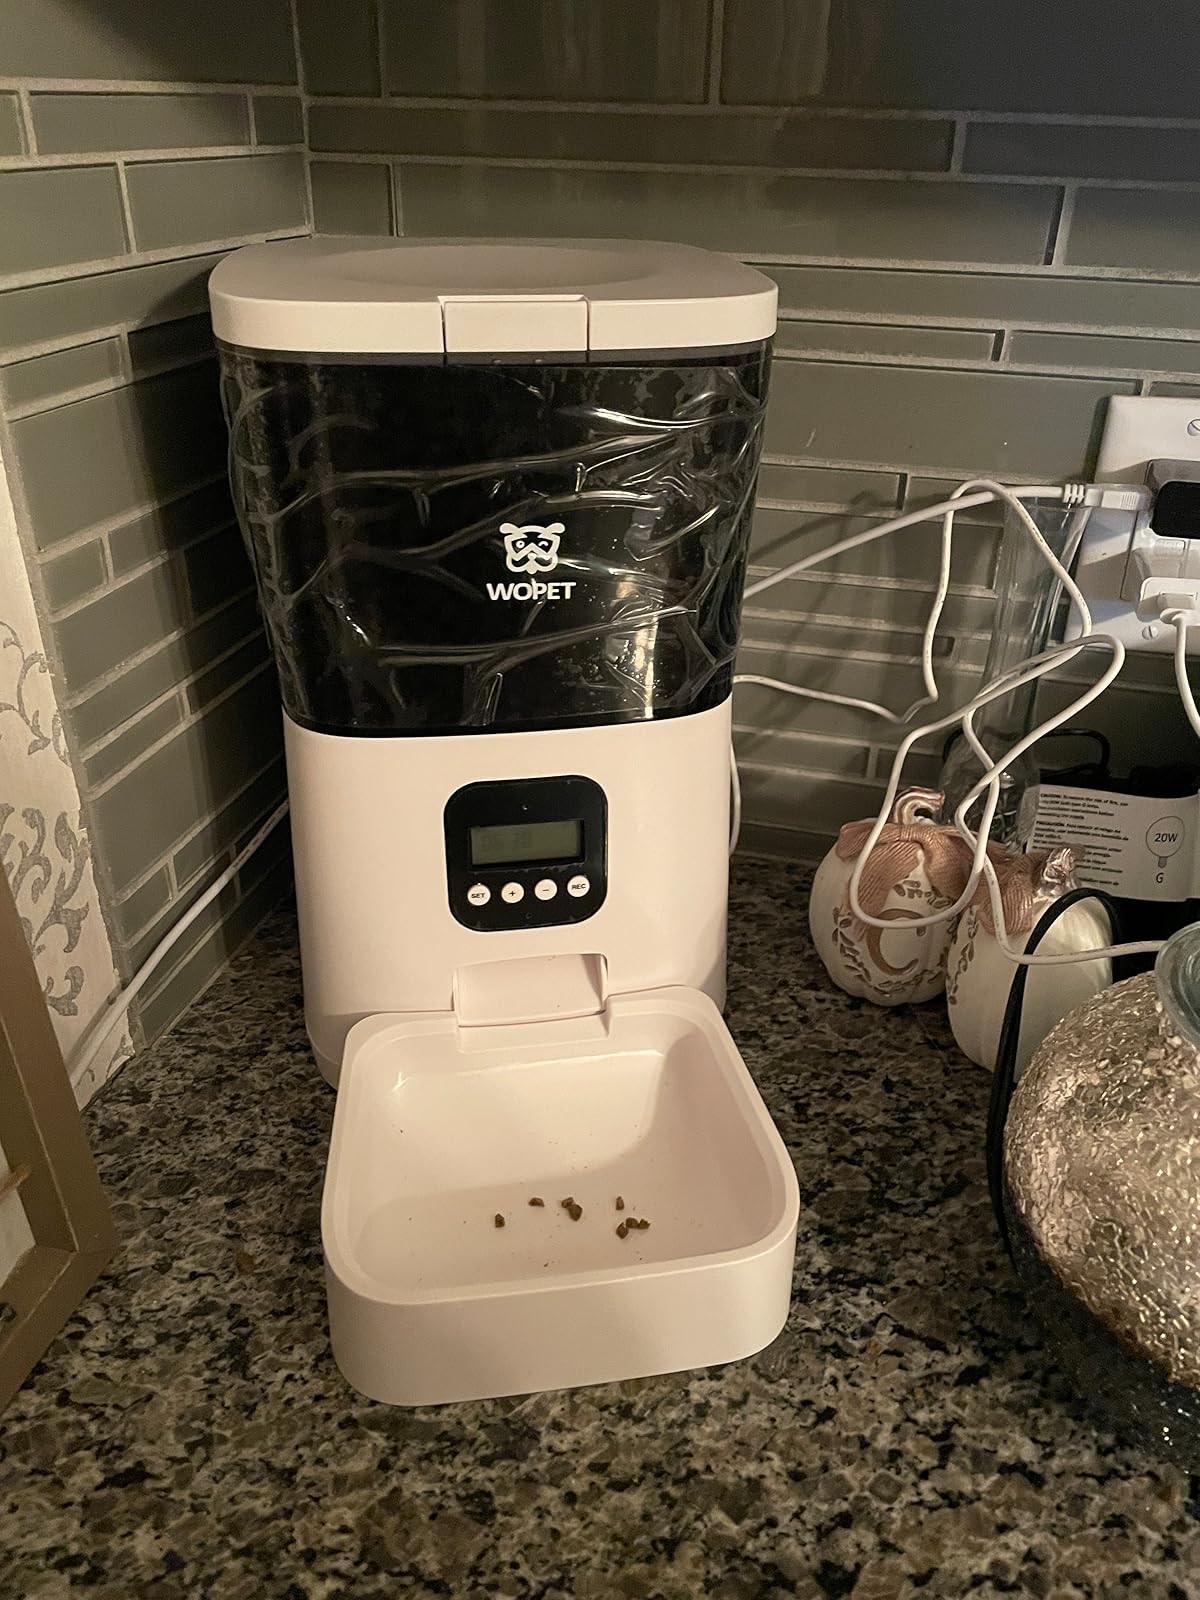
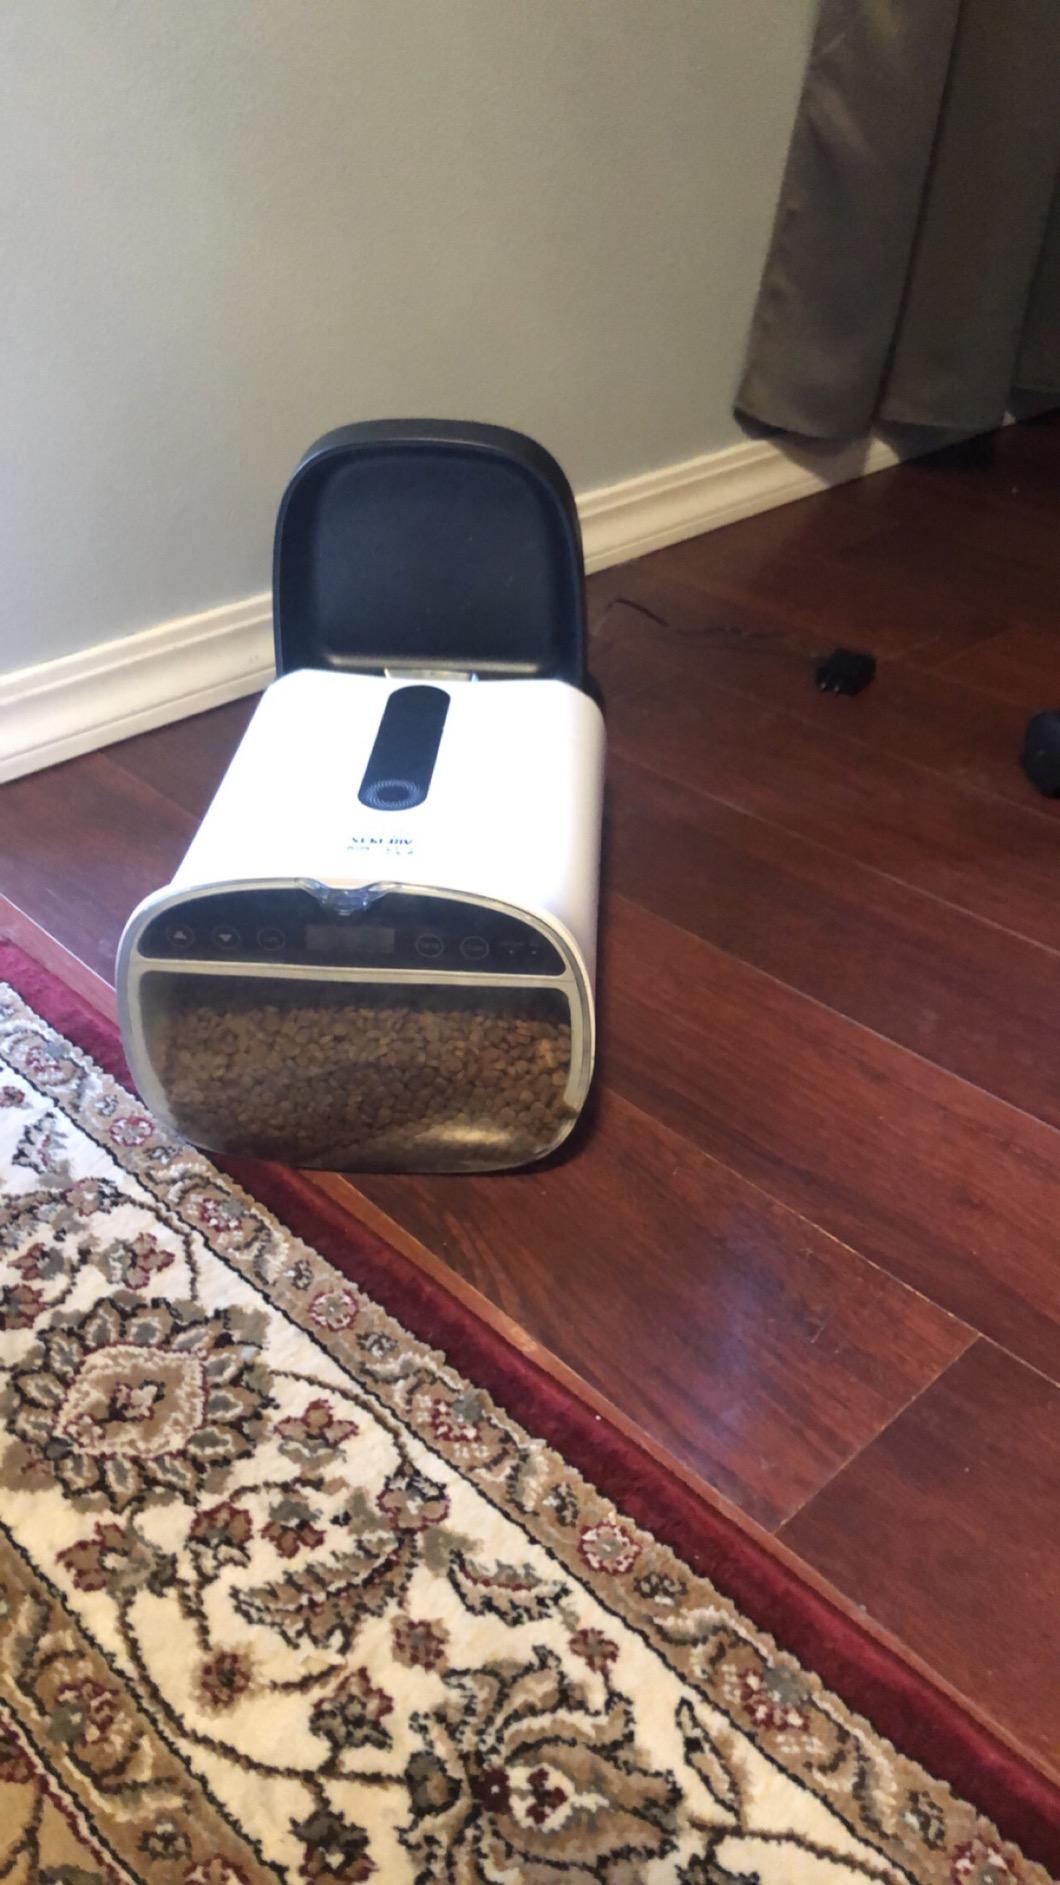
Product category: items_feeder
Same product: no